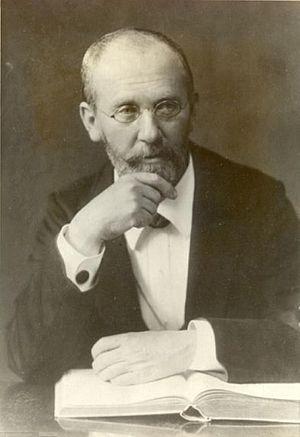
Gustav Ernst Schreck est un compositeur et pédagogue allemand. Il a été Thomaskantor du Chœur de l'église Saint-Thomas de Leipzig de 1893 à 1918, le 10ᵉ Thomaskantor après Johann Sebastian Bach.